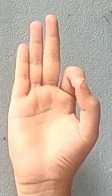
ASL sign: F